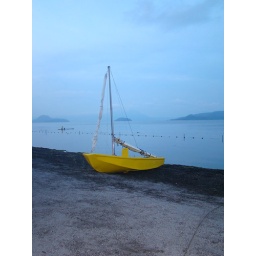
I really like the yellow boat standing in a very cool environment, it standout!